Aaron Cresswell

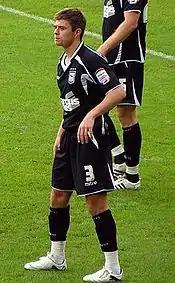
Cresswell playing for Ipswich Town in 2011

In June 2011, the media reported that Ipswich Town had won the race to sign the player beating the likes of West Brom and Doncaster Rovers for his signature, although the clubs had failed to agree a fee and resolution of this was expected to go to a transfer tribunal. A three-year contract was later announced to have been signed.